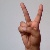
The image shows a hand gesture representing the letter 'V' in Indian Sign Language.